Penn Alto Building

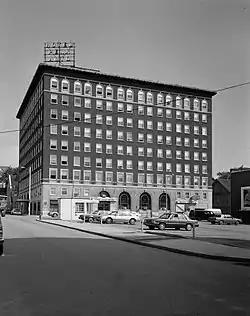
Front of the hotel, 1989

The Penn Alto Building is an historic landmark building that is located in downtown Altoona, Pennsylvania, United States. It is nine stories high and has a partial tenth floor penthouse.